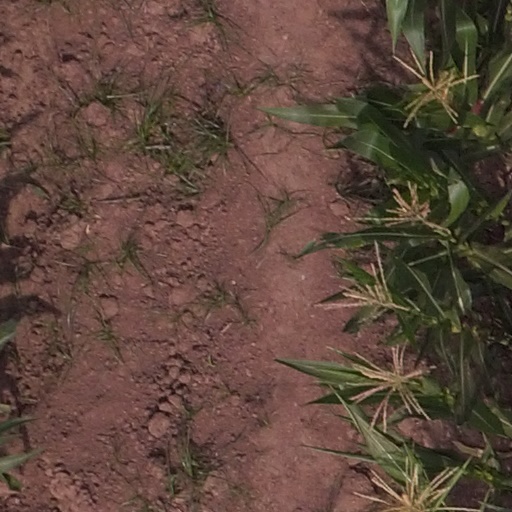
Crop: maize; corn